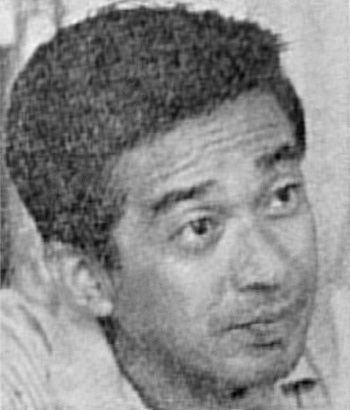
คาซุอิ นิฮงมัตสึ

| name = คาซุอิ นิฮงมัตสึ
| image = Kazui Nihonmatsu.jpg
| native_name = 二本松 嘉瑞
| native_name_lang = Japanese
| birth_name = โยชิมิตสึ นิฮงมัตสึ
| birth_place = คามากูระ, ประเทศญี่ปุ่น
| death_date = ก่อนปี พ.ศ. 2544
| occupation = ผู้ช่วยผู้กำกับ, ผู้กำกับภาพยนตร์|ผู้กำกับ, ผู้เขียนบท
| years_active = พ.ศ. 2494–2511
คาซุอิ นิฮงมัตสึ () , (เกิดวันที่ 9 เมษายน พ.ศ. 2465; วันเสียชีวิตไม่ทราบ) เป็นผู้กำกับภาพยนตร์ชาวญี่ปุ่น
== ประวัติ ==
หลังจากสำเร็จการศึกษาด้านธุรกิจจากมหาวิทยาลัยวาเซดะ นิฮงมัตสึได้เข้าทำงานที่สำนักงานถ่ายภาพโชจิคุโอฟุนะในปี พ.ศ. 2491 และต่อมาได้เป็นผู้ช่วยผู้กำกับให้กับผู้สร้างภาพยนตร์เช่นอากิระ คุโรซาวะ เคสุเกะ คิโนชิตะ และบ่อยครั้งก็เป็นมาซากิ โคบายาชิ
ในฐานะผู้กำกับภาพยนตร์ นิฮงมัตสึได้กำกับภาพยนตร์แนวไคจูสองเรื่อง "The X from Outer Space" และ "Genocide (1968 film)|Genocide" ซึ่งทั้งสองเรื่องนี้ผลิตโดยShochiku ในช่วงที่บริษัทเริ่มผลิตภาพยนตร์แนวJ-Horror
นิฮงมัตสึเสียชีวิตก่อนปี พ.ศ. 2544A 2001 Collector's Edition printing of "The X from Outer Space" includes a booklet that states he is deceased.
== ผลงานการกำกับภาพยนตร์ ==
=== ผู้ช่วยผู้กำกับ ===
* "Carmen Comes Home" (พ.ศ. 2494, กำกับโดย เคสุเกะ คิโนชิตะ)
* "The Idiot (1951 film)|The Idiot" (พ.ศ. 2494, กำกับโดย อากิระ คุโรซาวะ)
* "Youth of the Son" (พ.ศ. 2495, กำกับโดย มาซากิ โคบายาชิ)
* "Sincere Heart" (พ.ศ. 2496, กำกับโดย มาซากิ โคบายาชิ)
* "The Thick-Walled Room" (พ.ศ. 2499, กำกับโดย มาซากิ โคบายาชิ)
* "The Inheritance" (พ.ศ. 2505, กำกับโดย มาซากิ โคบายาชิ)
=== ผู้กำกับ ===
* "The X from Outer Space" (พ.ศ. 2510, เป็นนักเขียนบทด้วย)
* "Genocide (1968 film)|Genocide" (พ.ศ. 2511)
== อ้างอิง ==
== แหล่งข้อมูลอื่น ==
*
*
หมวดหมู่:บุคคลที่เกิดในปี พ.ศ. 2465
หมวดหมู่:บุคคลที่เสียชีวิตในคริสต์ศตวรรษที่ 20
หมวดหมู่:ผู้กำกับภาพยนตร์แนวสยองขวัญ
หมวดหมู่:ผู้กำกับภาพยนตร์ชาวญี่ปุ่น